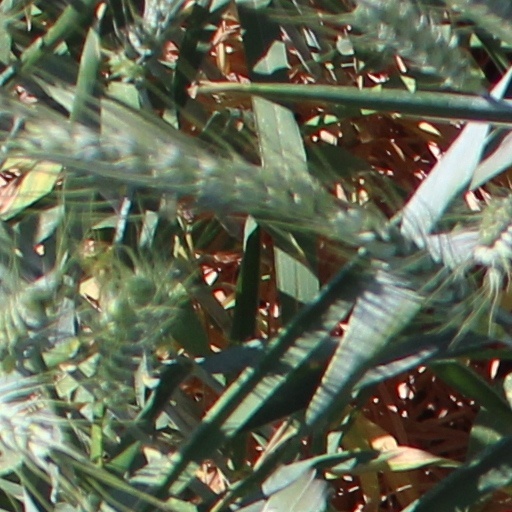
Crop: wheat